Norske Tog Class 92

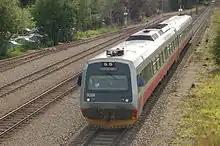
A Class 92 at Levanger Station

On 4 January 2000, a Class 92 train was damaged beyond repair in the Åsta accident near Åsta Station on the Røros Line. Nineteen people were killed in the accident. From 7 January 2001, NSB made several major changes to the commuter rail. A fixed, hourly headway was introduced on the trains from Steinkjer to Trondheim; including extra rush-hour trains from Lerkendal to Stjørdal, giving 23 departures per day in each direction. South of Trondheim, the service was rerouted to terminate at Lerkendal. Part of the reason for the expansion was that the delivery of the new Class 93 trains for regional services freed up more Class 92 units. This also allowed NSB to operate some of services with double unit (four-car) trains in rush-hour.